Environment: real
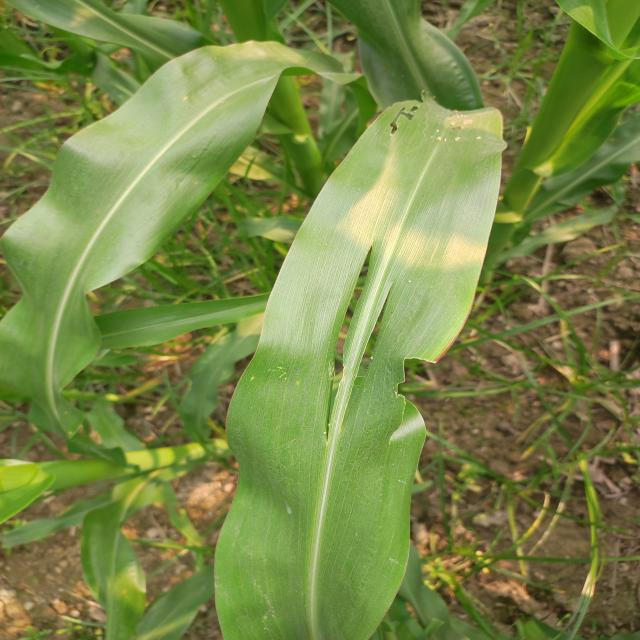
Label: fall_armyworm